Ross S. Sterling

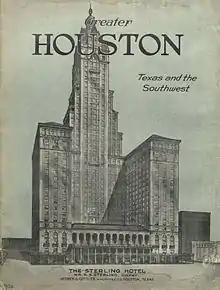
A 1926 magazine cover depicts the proposed 40-story Sterling Hotel in Houston, designed by Ross Sterling's son-in-law, architect Wyatt Hedrick; the hotel was never built.

Sterling was born in Anahuac in Chambers County near Houston, Texas. He grew up on a farm and, after little formal education, began working as a clerk at the age of 12.